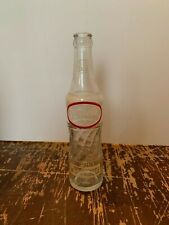
Label: glass